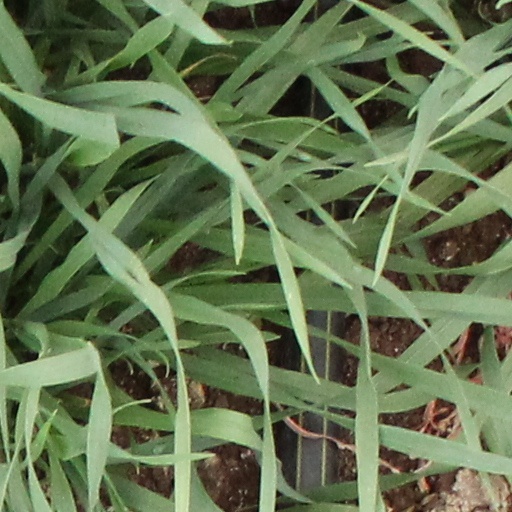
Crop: wheat